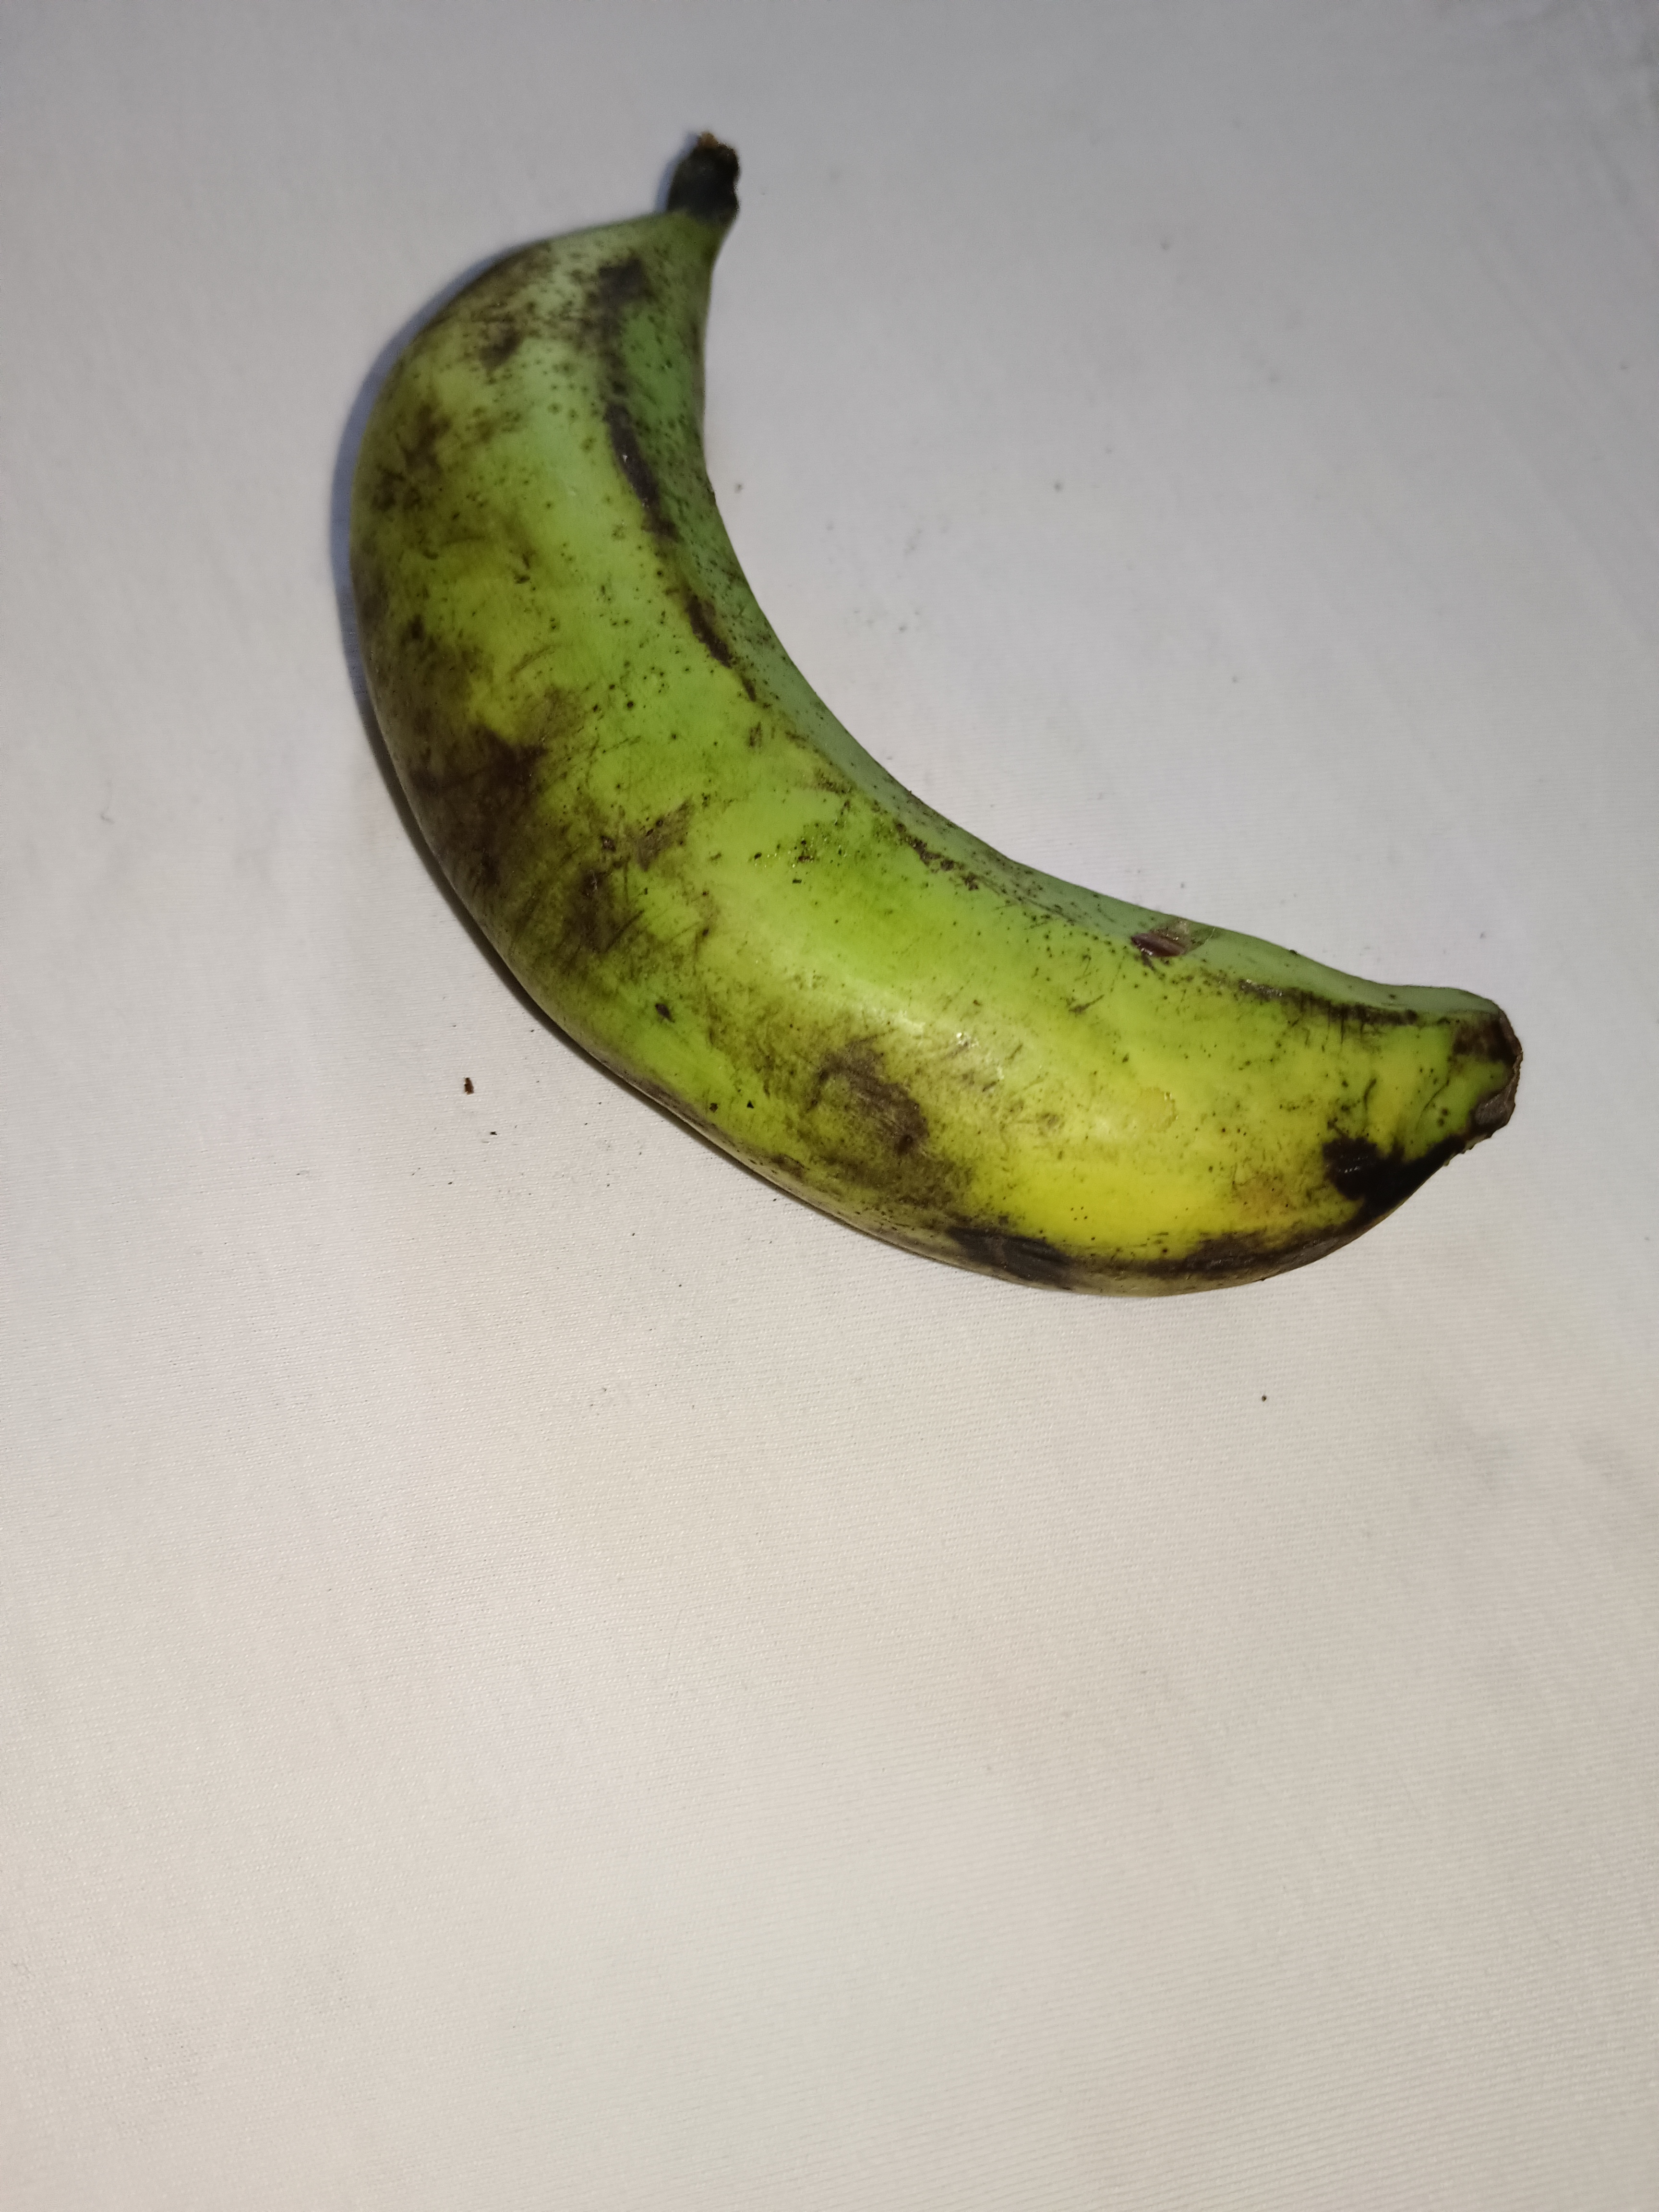
Banana variety: Shagor